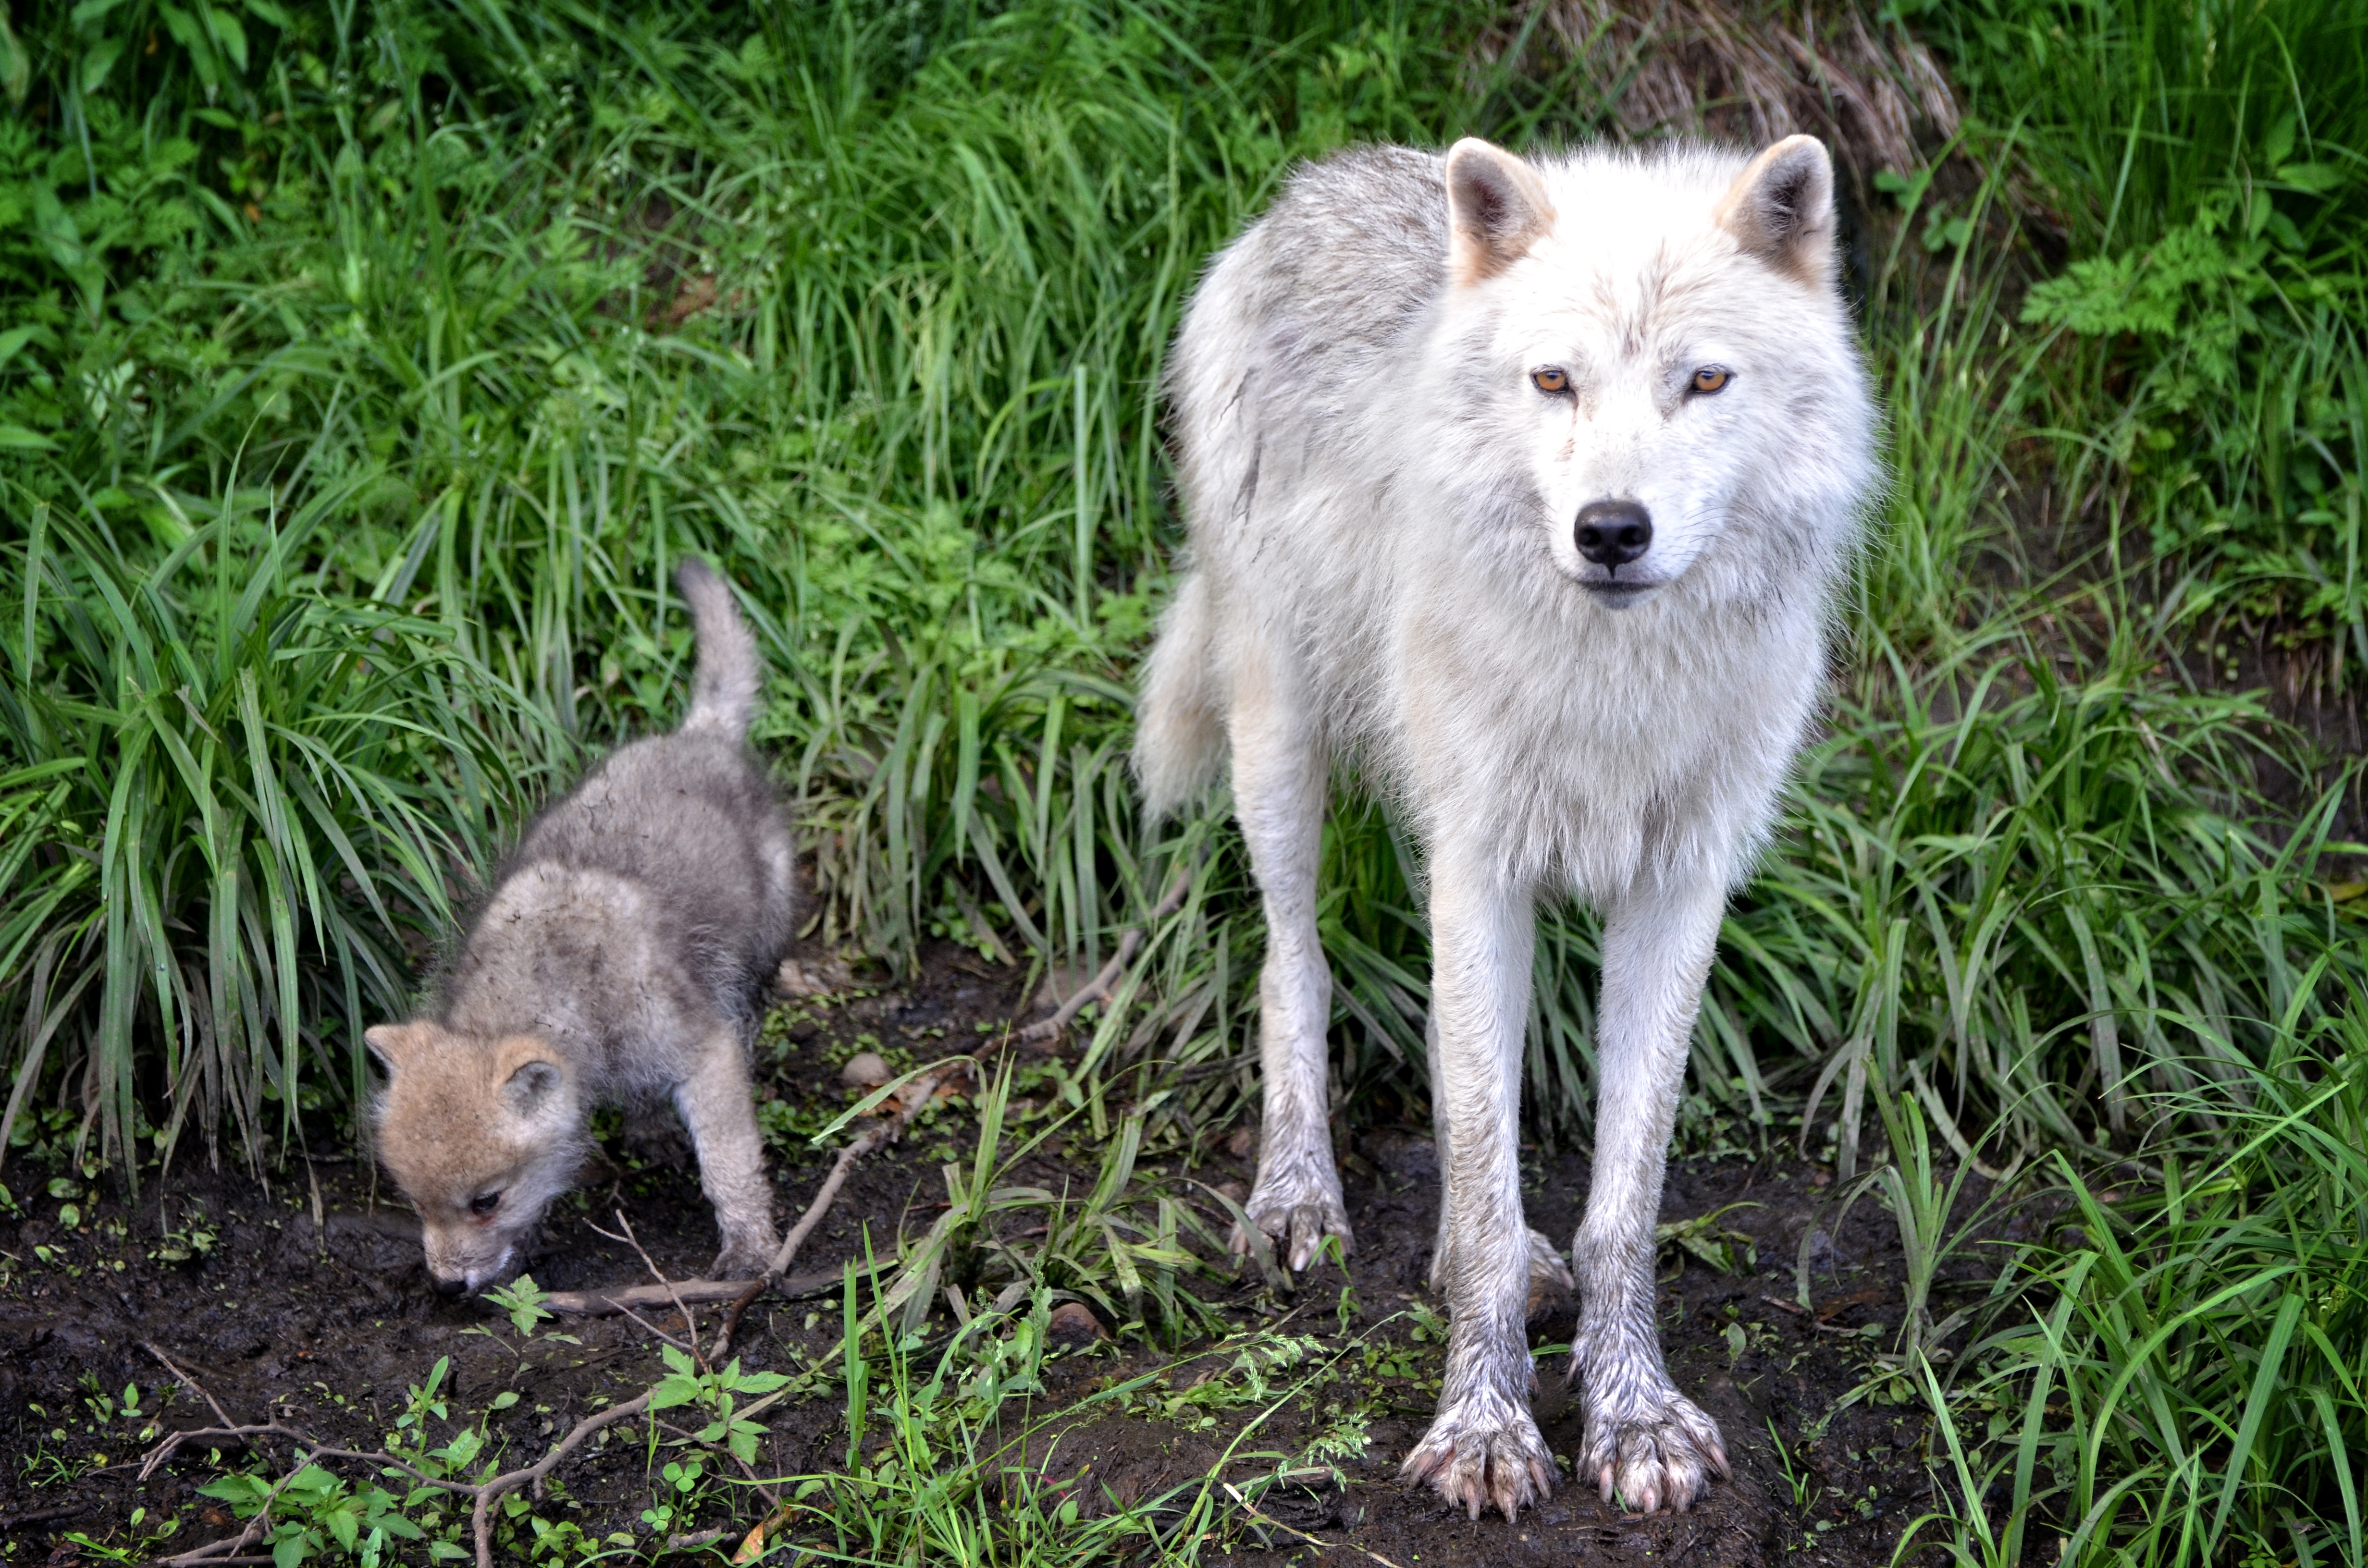
nature, forest, grass, wilderness, animal, wildlife, wild, young, spring, mammal, wolf, predator, fauna, outdoors, den, vertebrate, timber, carnivore, juvenile, pup, dog like mammal, saarloos wolfdog, wolfdog, dog breed group, canis lupus tundrarum